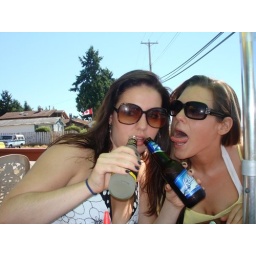
fish and chips off the beach in sechelt